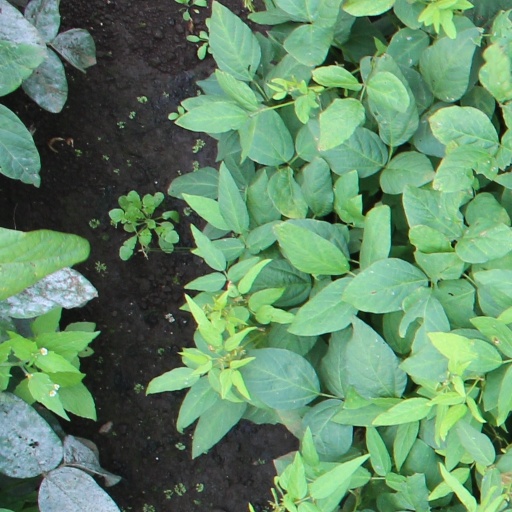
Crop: soybean